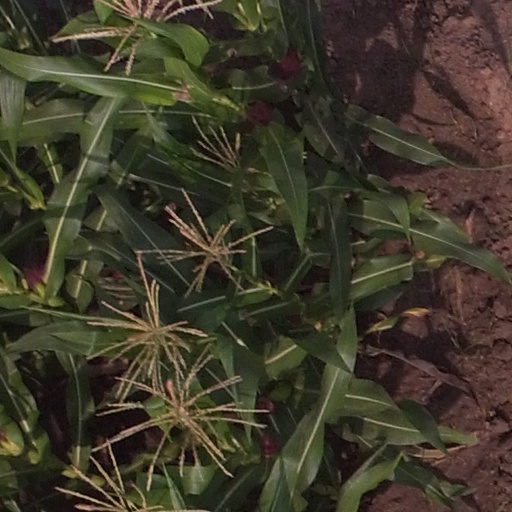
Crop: maize; corn